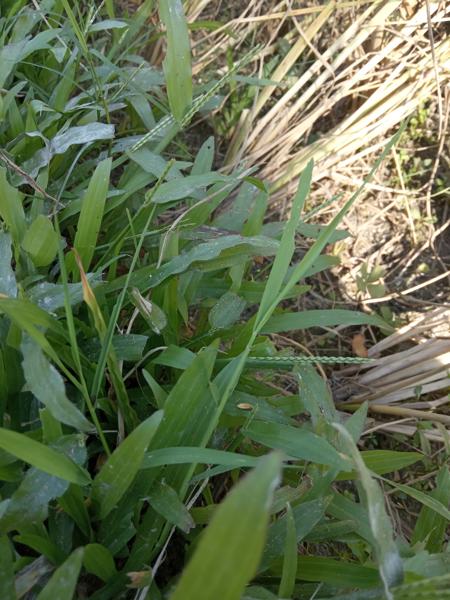
Weed species: Paspalum scrobiculatum